TI-HI

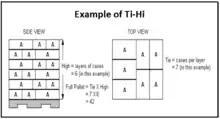

TI-HI, Ti-High, Tie-High, or Ti by Hi is a term often used in the logistics industry.